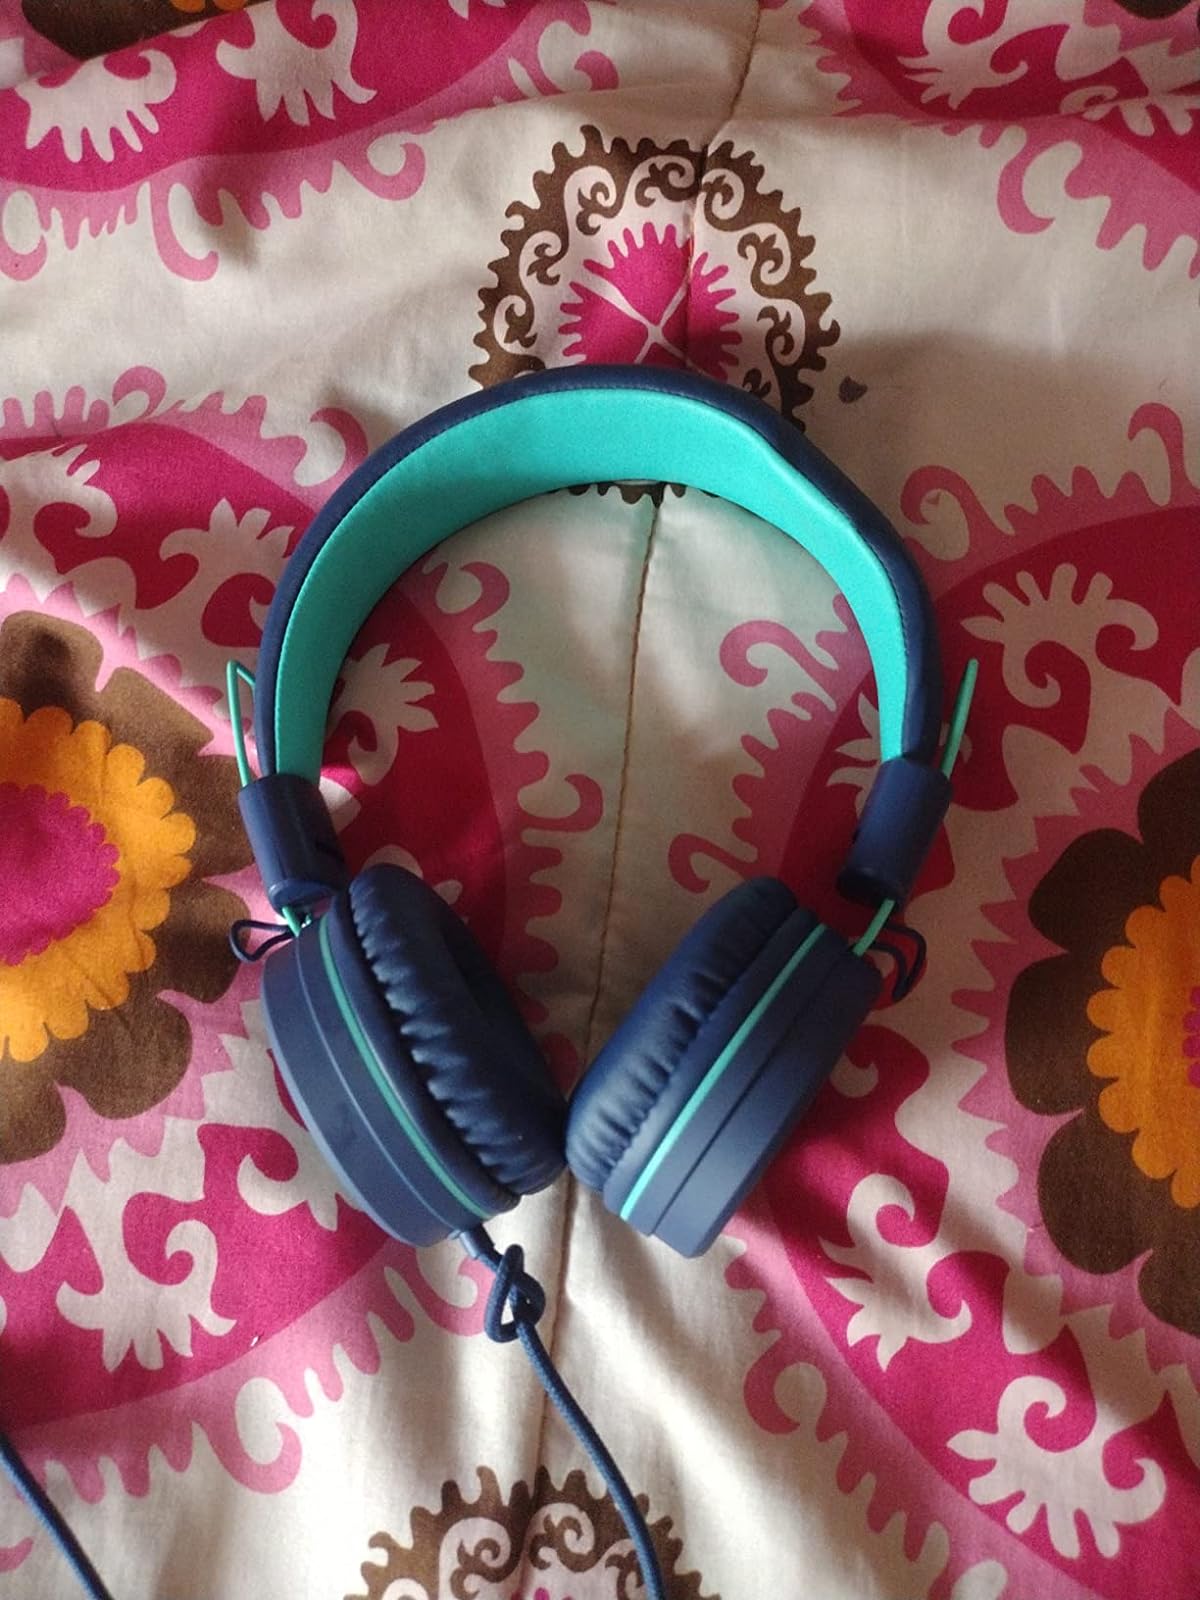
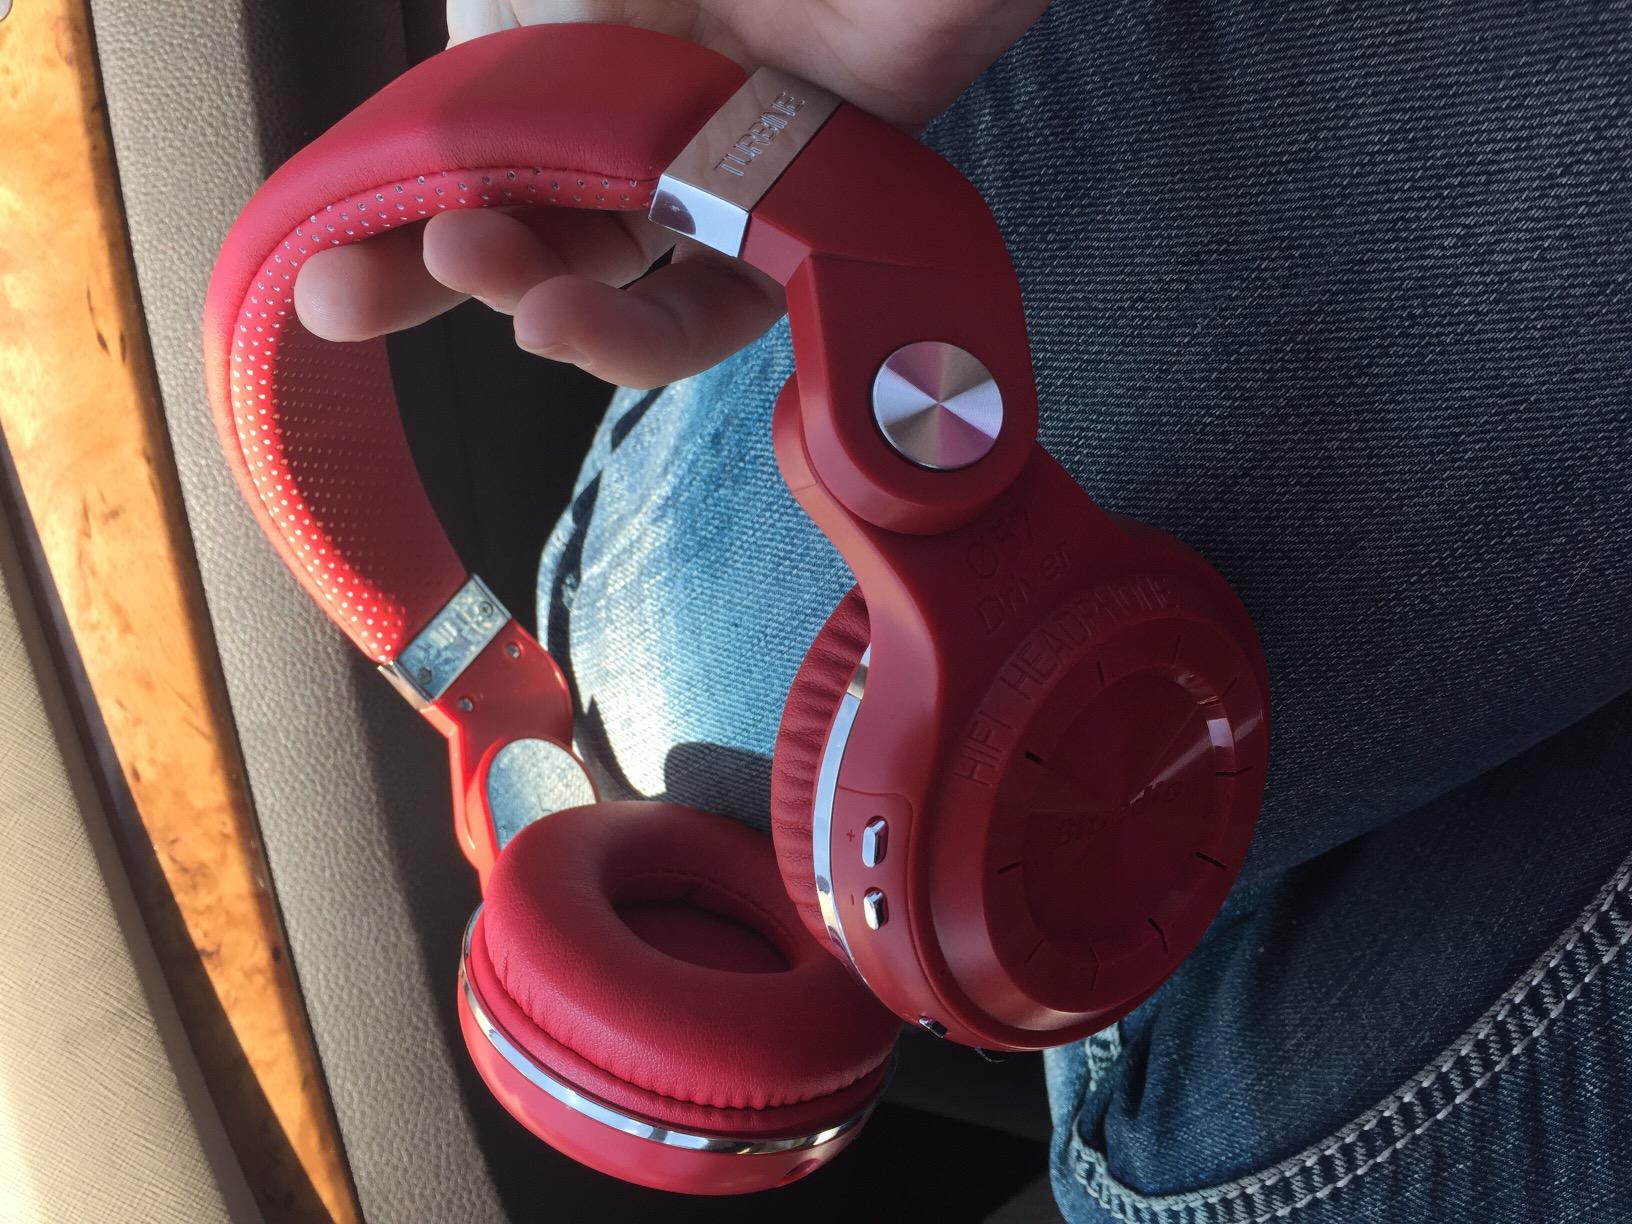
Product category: headphones
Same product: no